Rayleigh, Kamloops

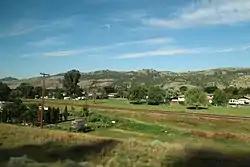
Rayleigh (2018)

Rayleigh is a neighbourhood of Kamloops, British Columbia, Canada along Highway 5 (the Yellowhead Highway). It is located on the east side of the North Thompson River and south of the community of Heffley Creek.